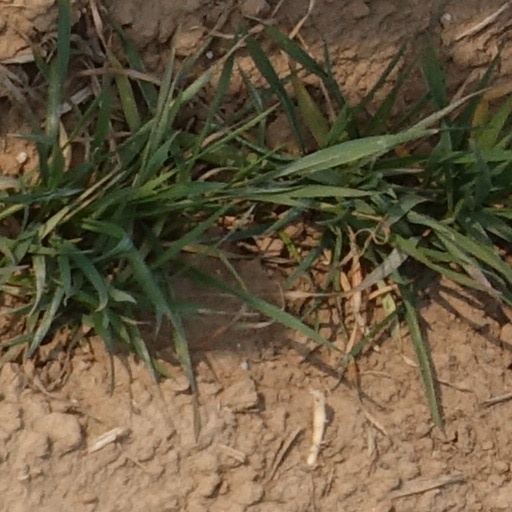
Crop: wheat